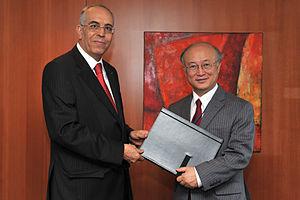
Ali Chaouch, né le 26 juin 1948 à Bou Arada et mort le 17 août 2020, est un homme politique tunisien.